Daulat (2020 film)

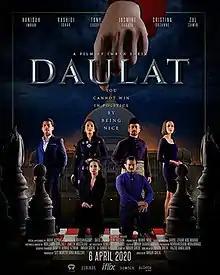

Daulat (English: Sovereignty) is a 2020 Malaysian Malay-language political thriller film written and directed by Imran Sheik. It tells the story of a politician (Vanidah Imran) and her party plotting a feisty political comeback after having just lost the last election, ready to do whatever it takes to win.